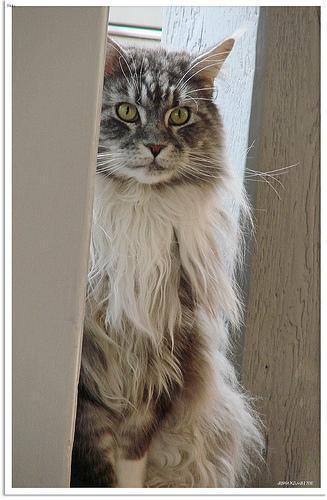
Maine Coon